225 Bush Street

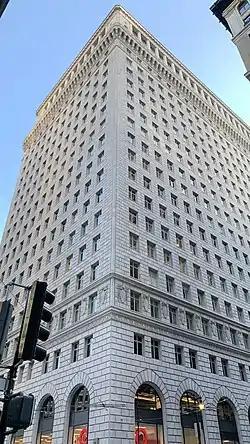
In 2021

225 Bush Street, originally known as the Standard Oil Building, is a , 25-floor office building in the financial district of San Francisco. The building includes 21 floors of office space, 1 floor of retail, 1 storage floor and 2 basement levels including the garage. It was the tallest building in the city from its completion in 1922 until 1925.